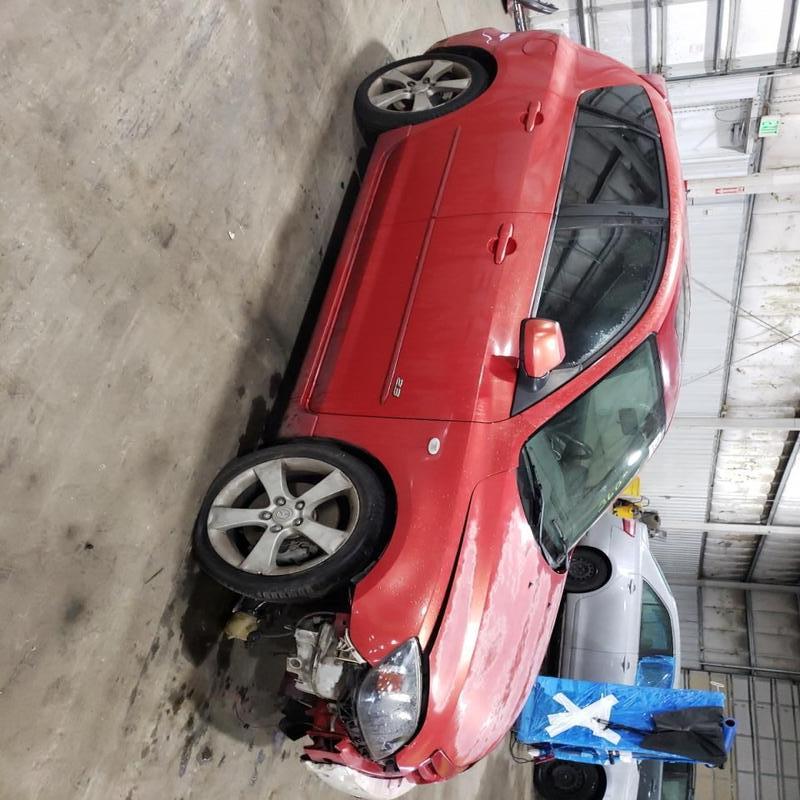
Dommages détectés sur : pare-choc avant, feu avant droit, capot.
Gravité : majeur